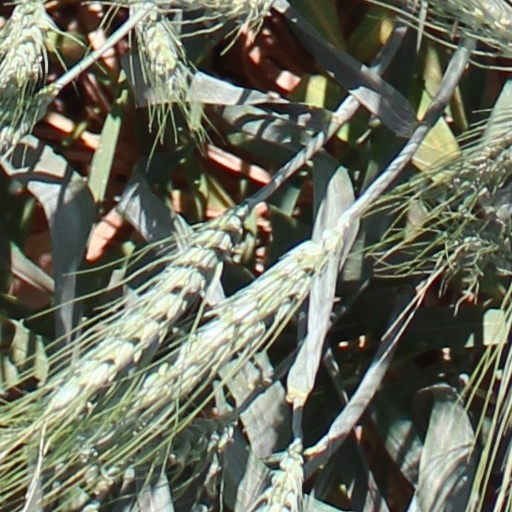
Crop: wheat